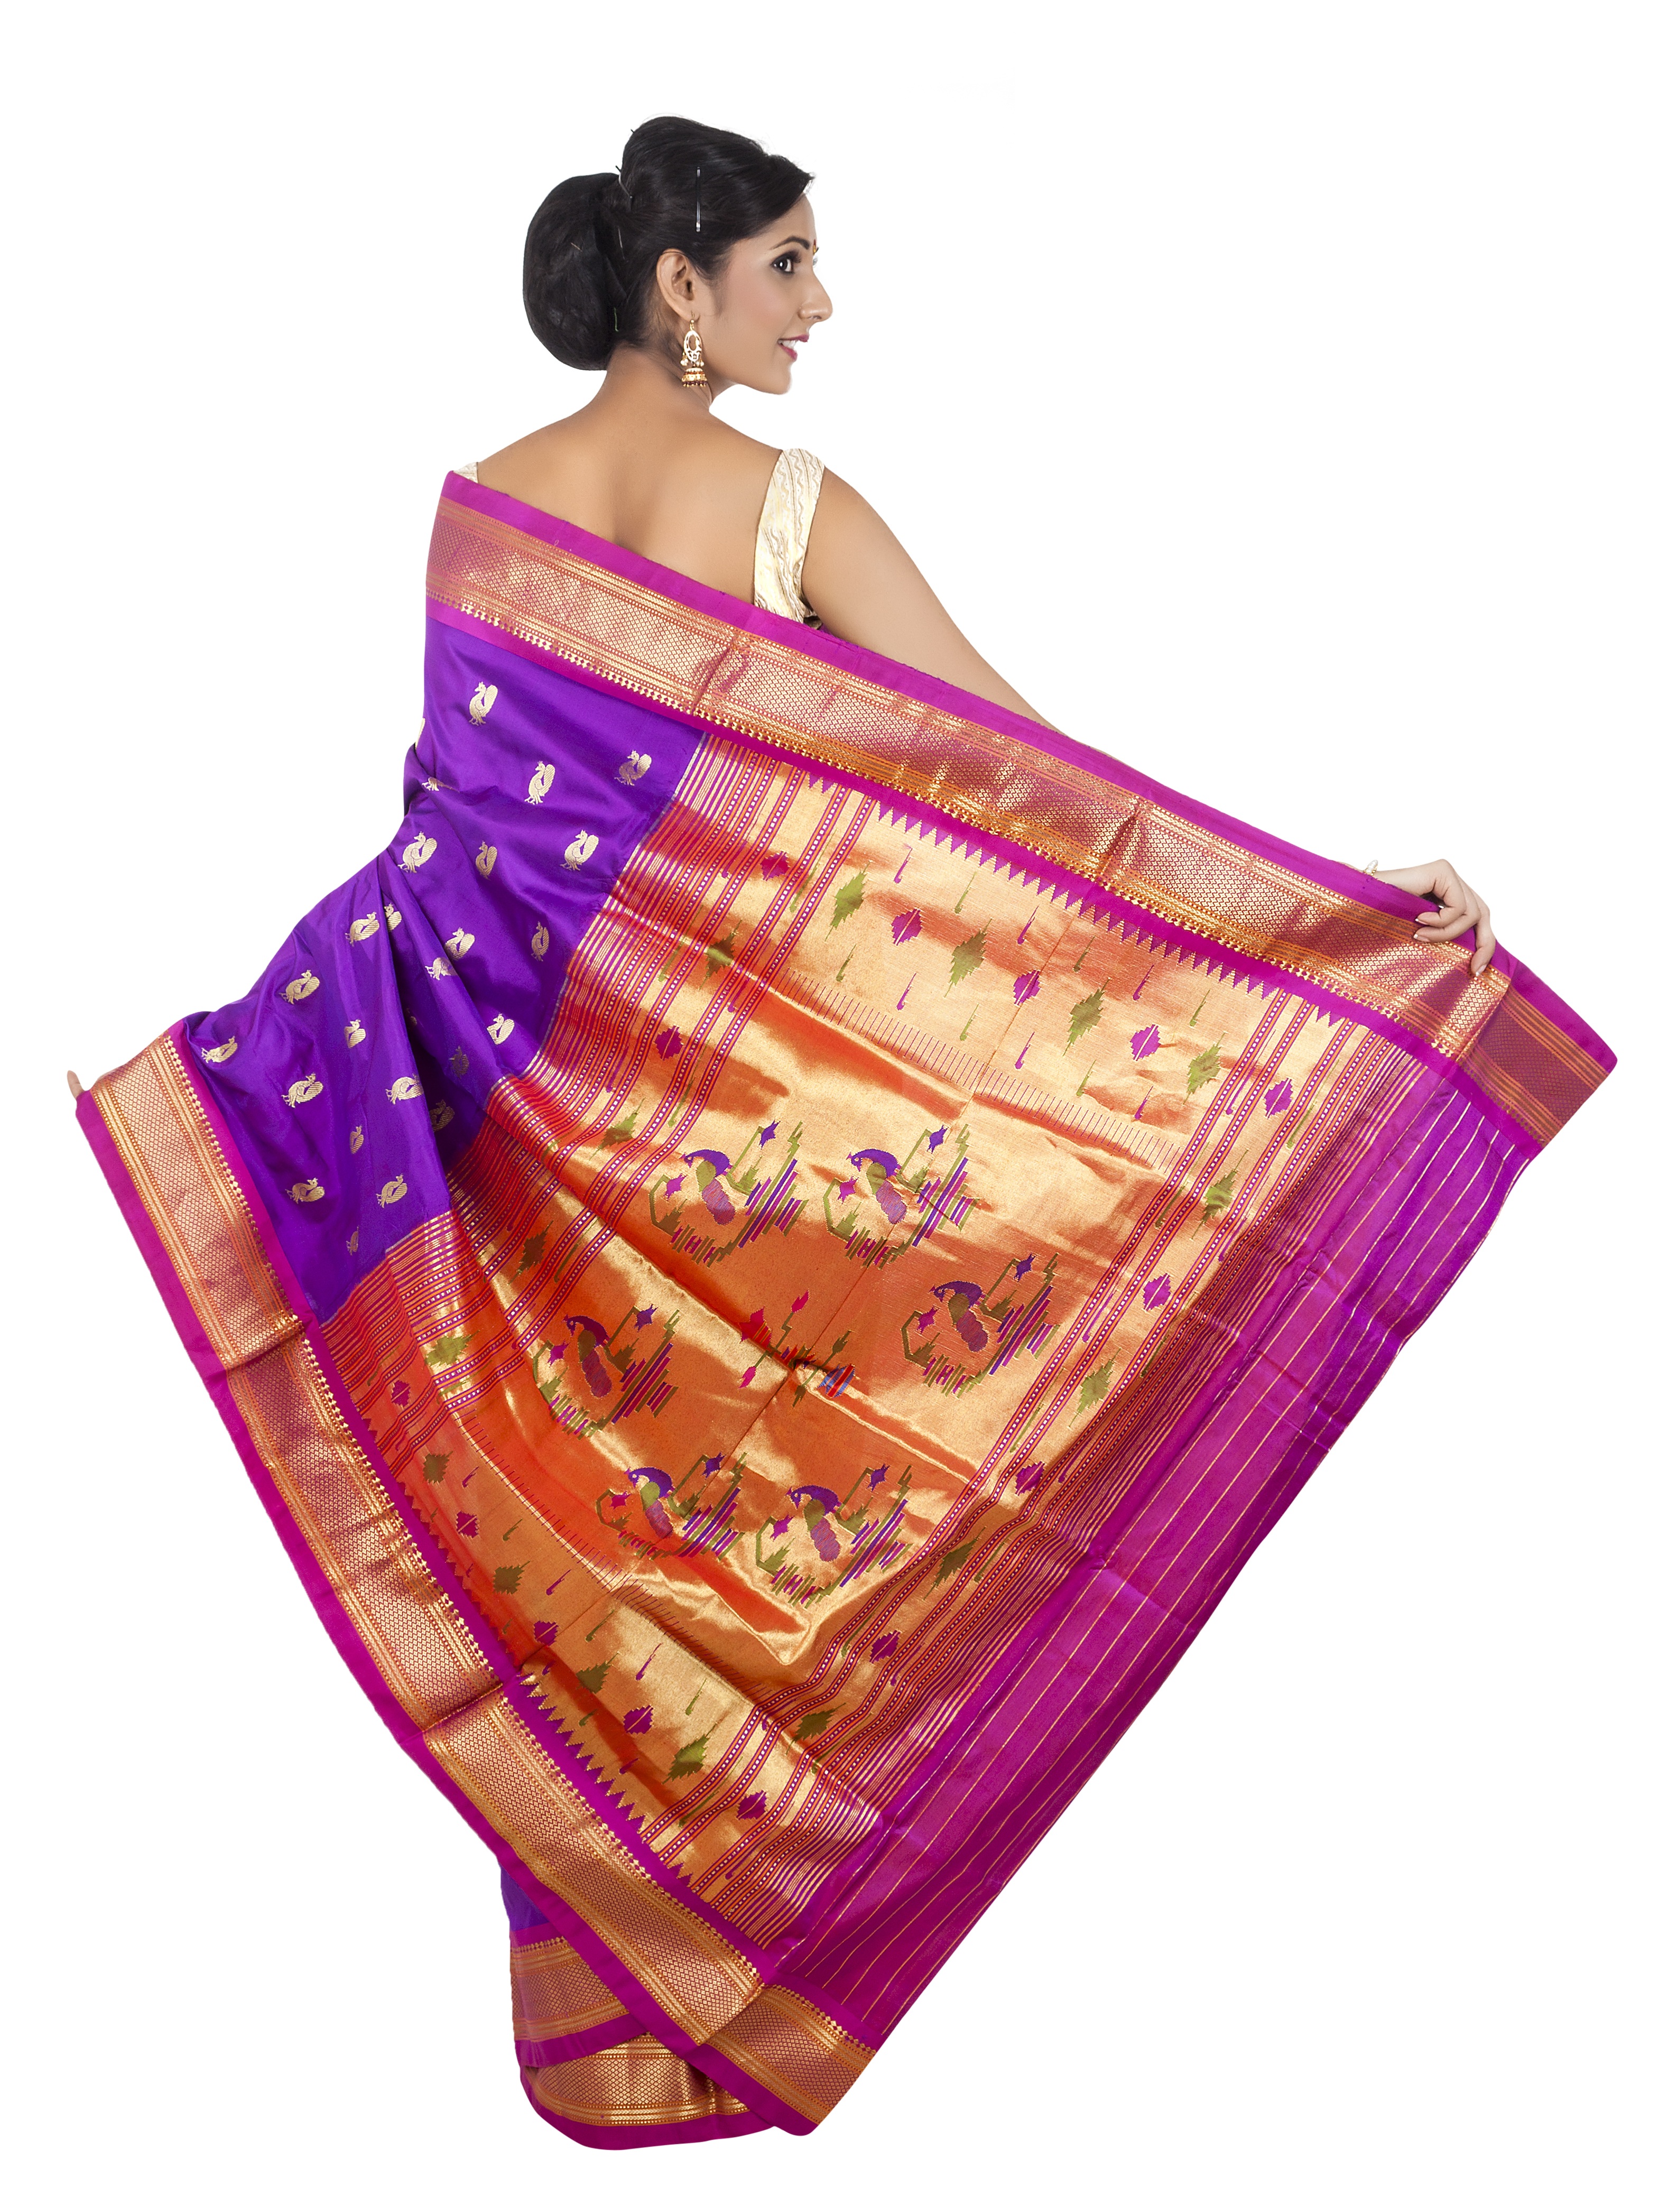
purple, pattern, model, fashion, clothing, pink, material, product, textile, violet, peach, sari, magenta, silk, sleeve, indian woman, bed sheet, wedding saree, paithani saree, paithani silk, traditional cloth